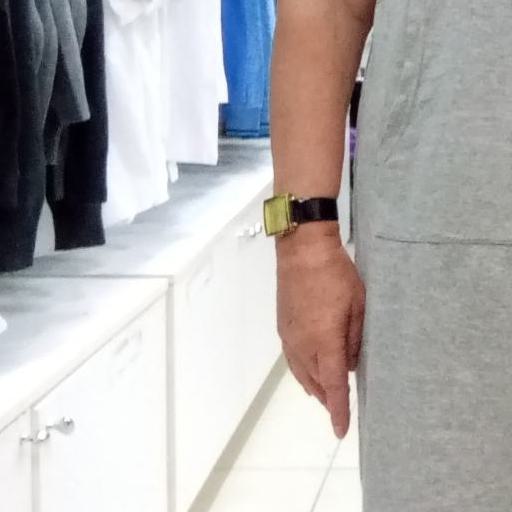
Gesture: no_gesture